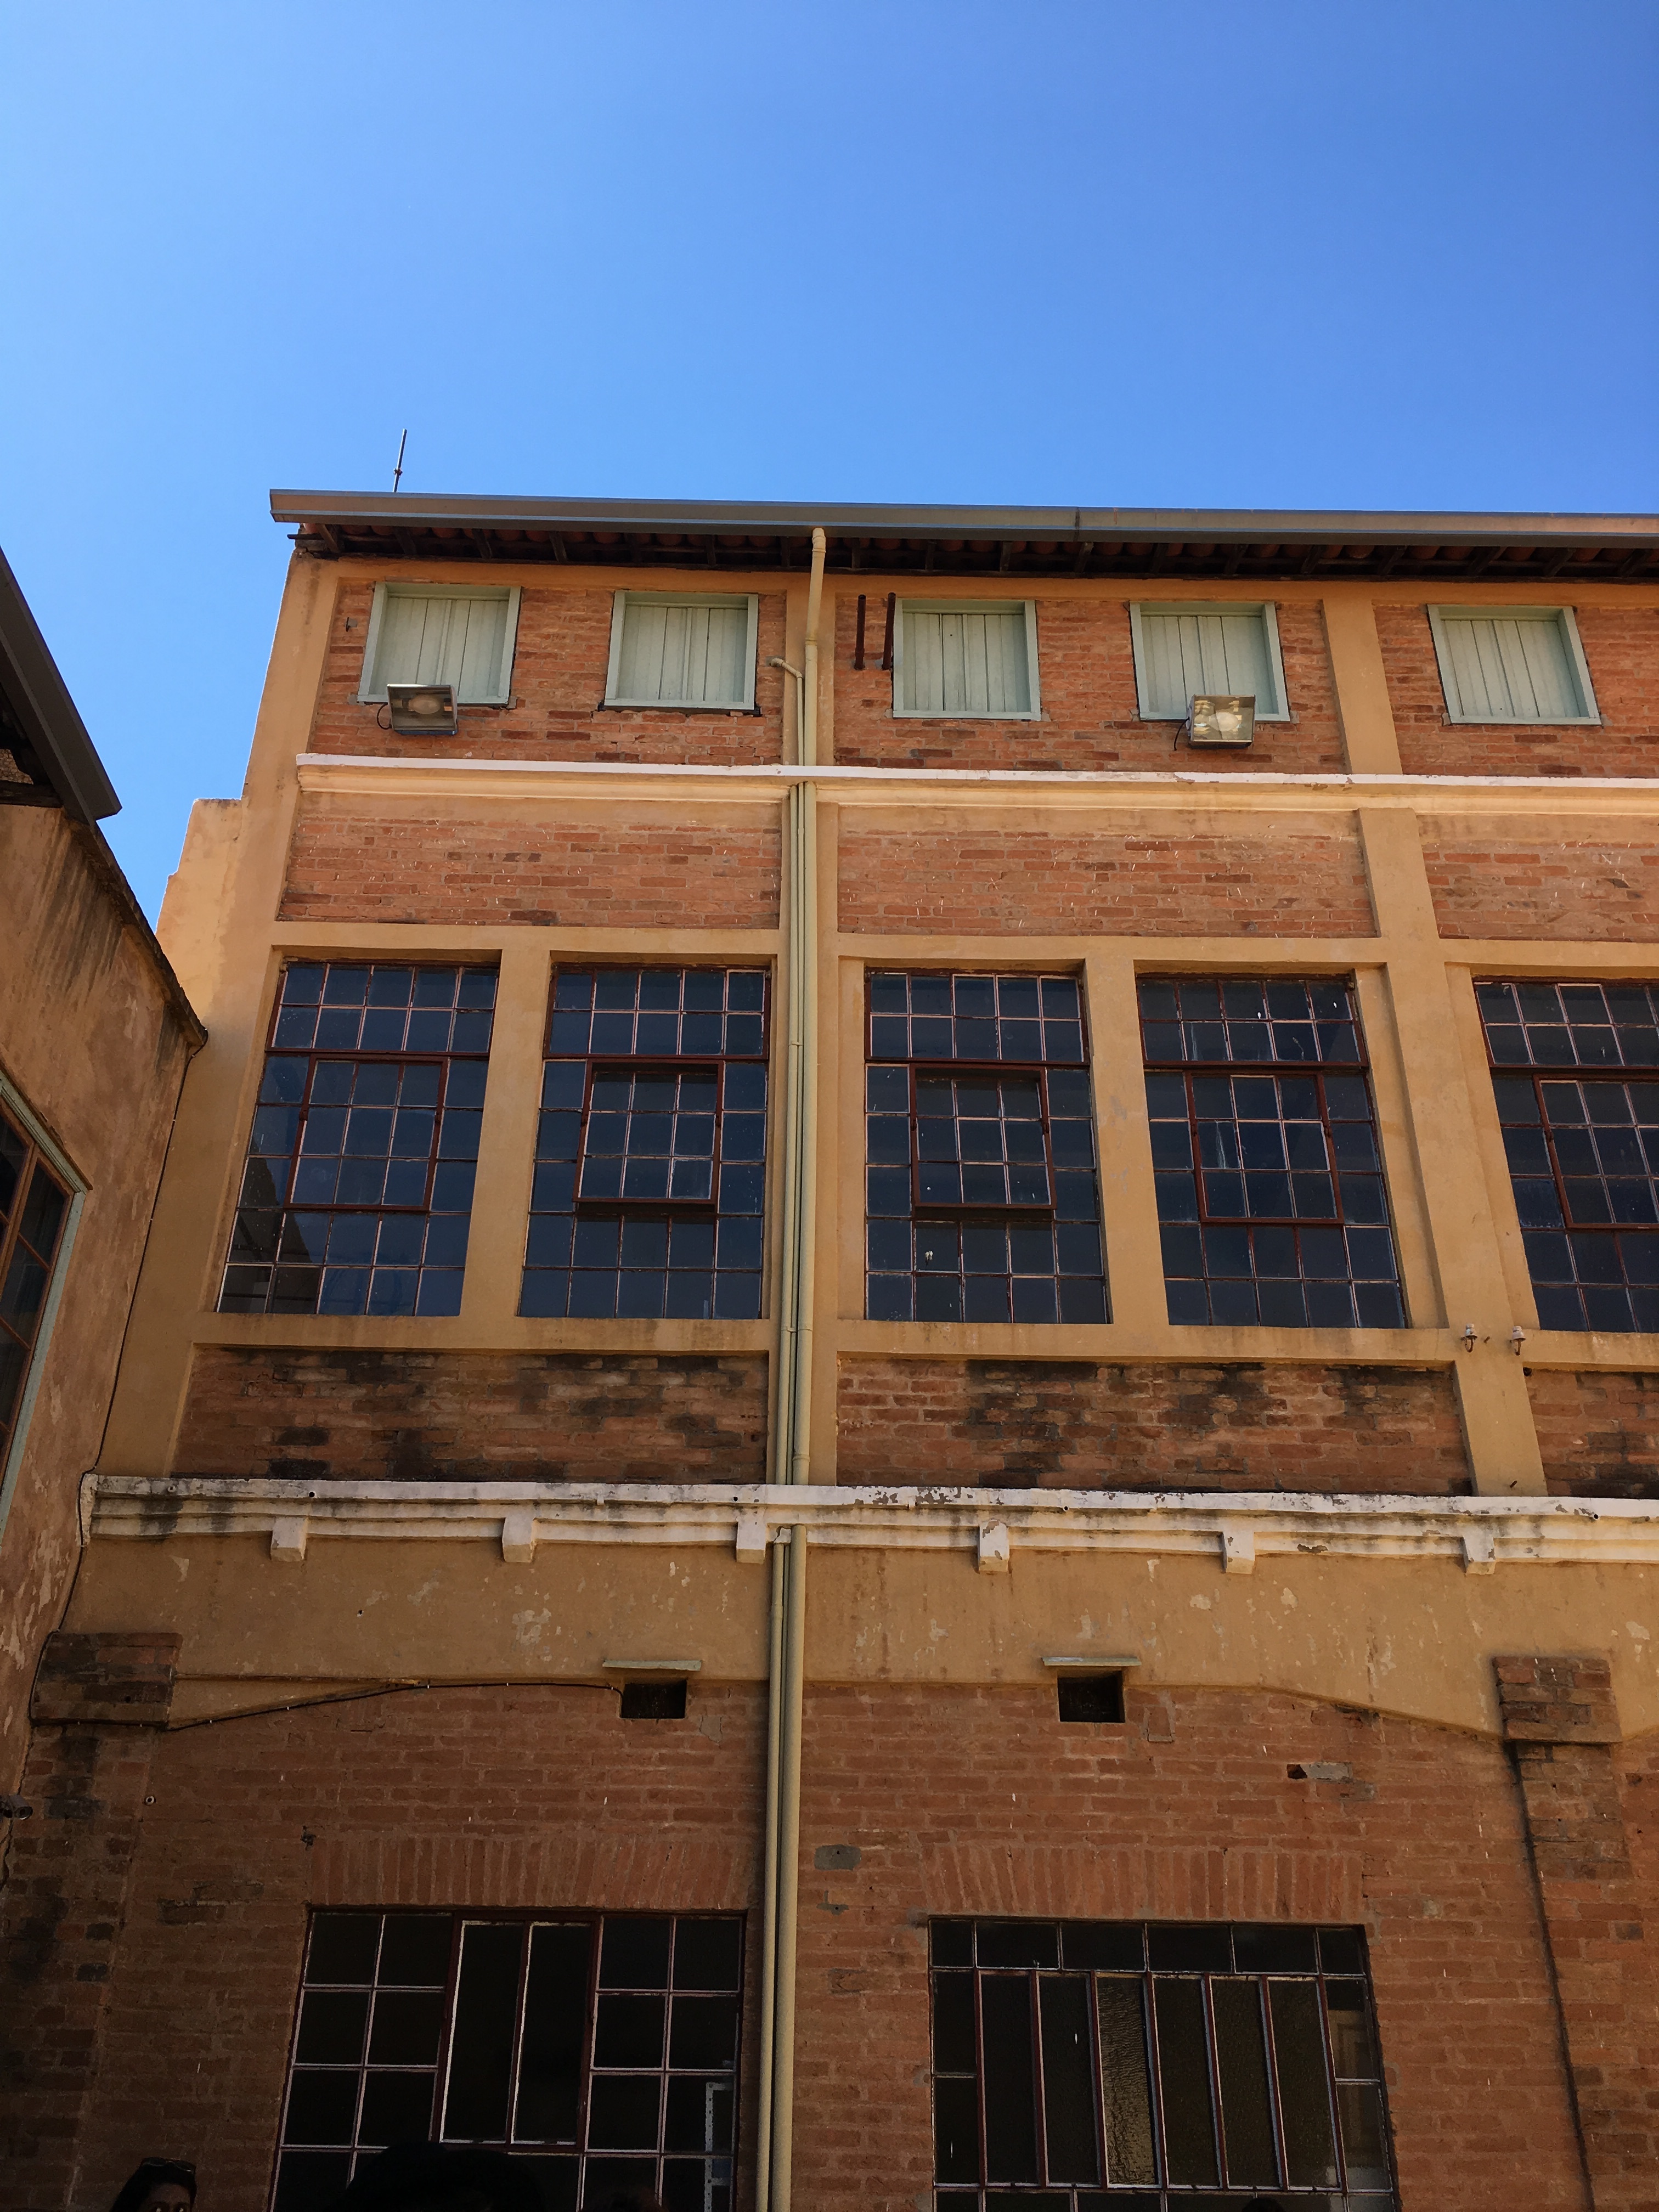
architecture, wood, house, window, roof, building, home, downtown, construction, facade, property, brick, neighbourhood, urban area, residential area